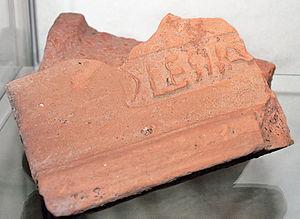
Poinçon montrant l'activité constructrice de la légion. Ici, le fort Szentendre, Hongrie. Русский: Кирпич с клеймом II Вспомогательного легиона из Кастра Ульцисия, Венгрия.
La légion II Adiutrix fut une légion de l’armée romaine créée par l’empereur Vespasien en l’an 70 à partir d’unités de marins basés à Ravenne.